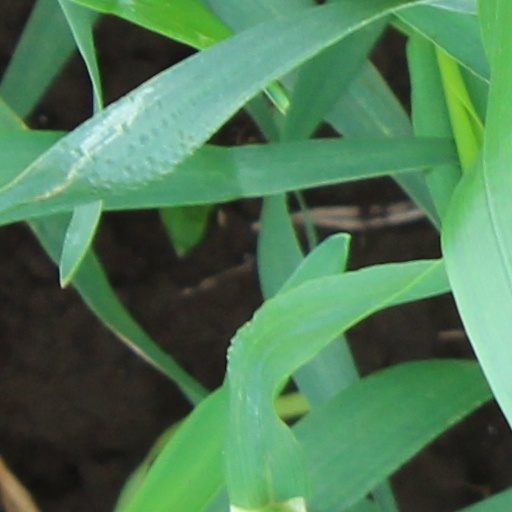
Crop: wheat